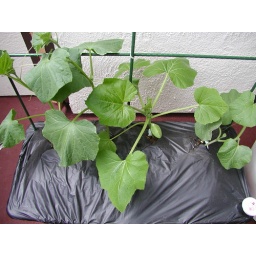
Week 2 - trimmed off several plants to allow only 4 in the cucumber box for optimum growth.